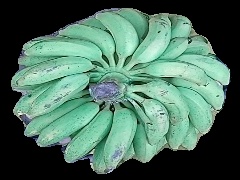
Variety: elakki-bale
Grade: grade1